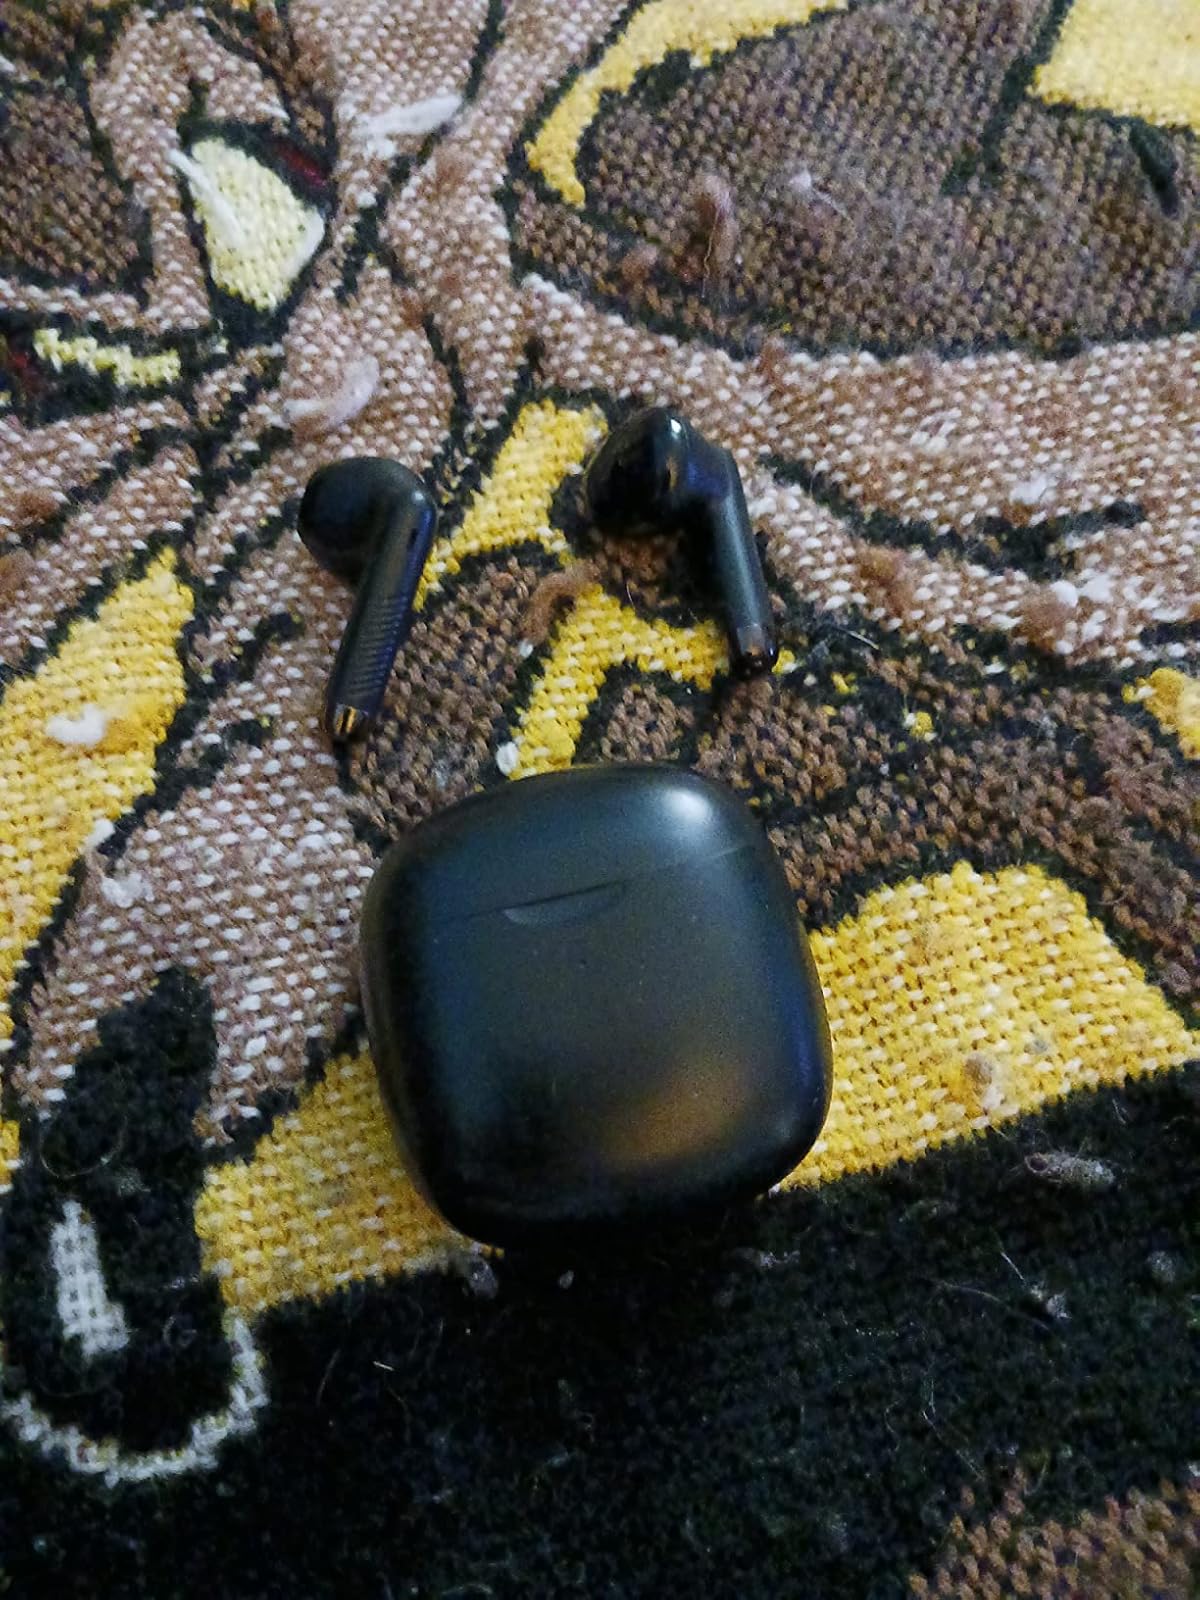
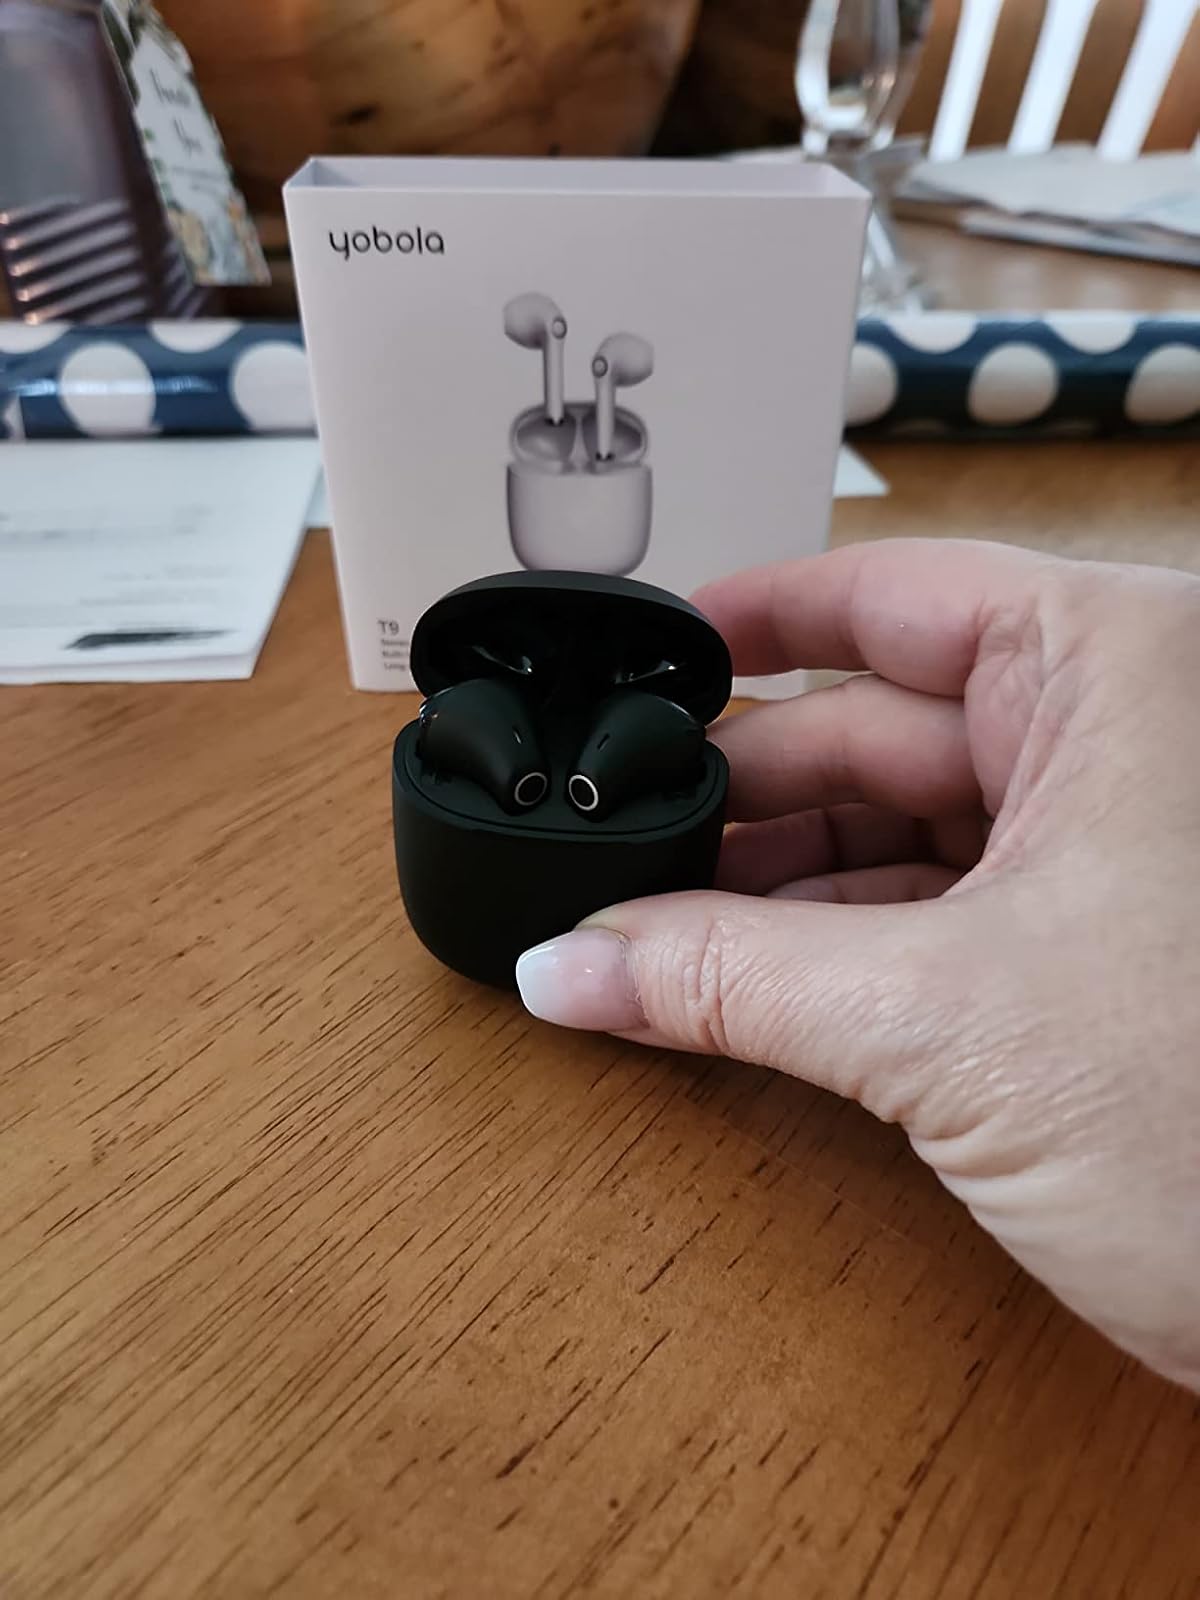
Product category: earbuds
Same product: no